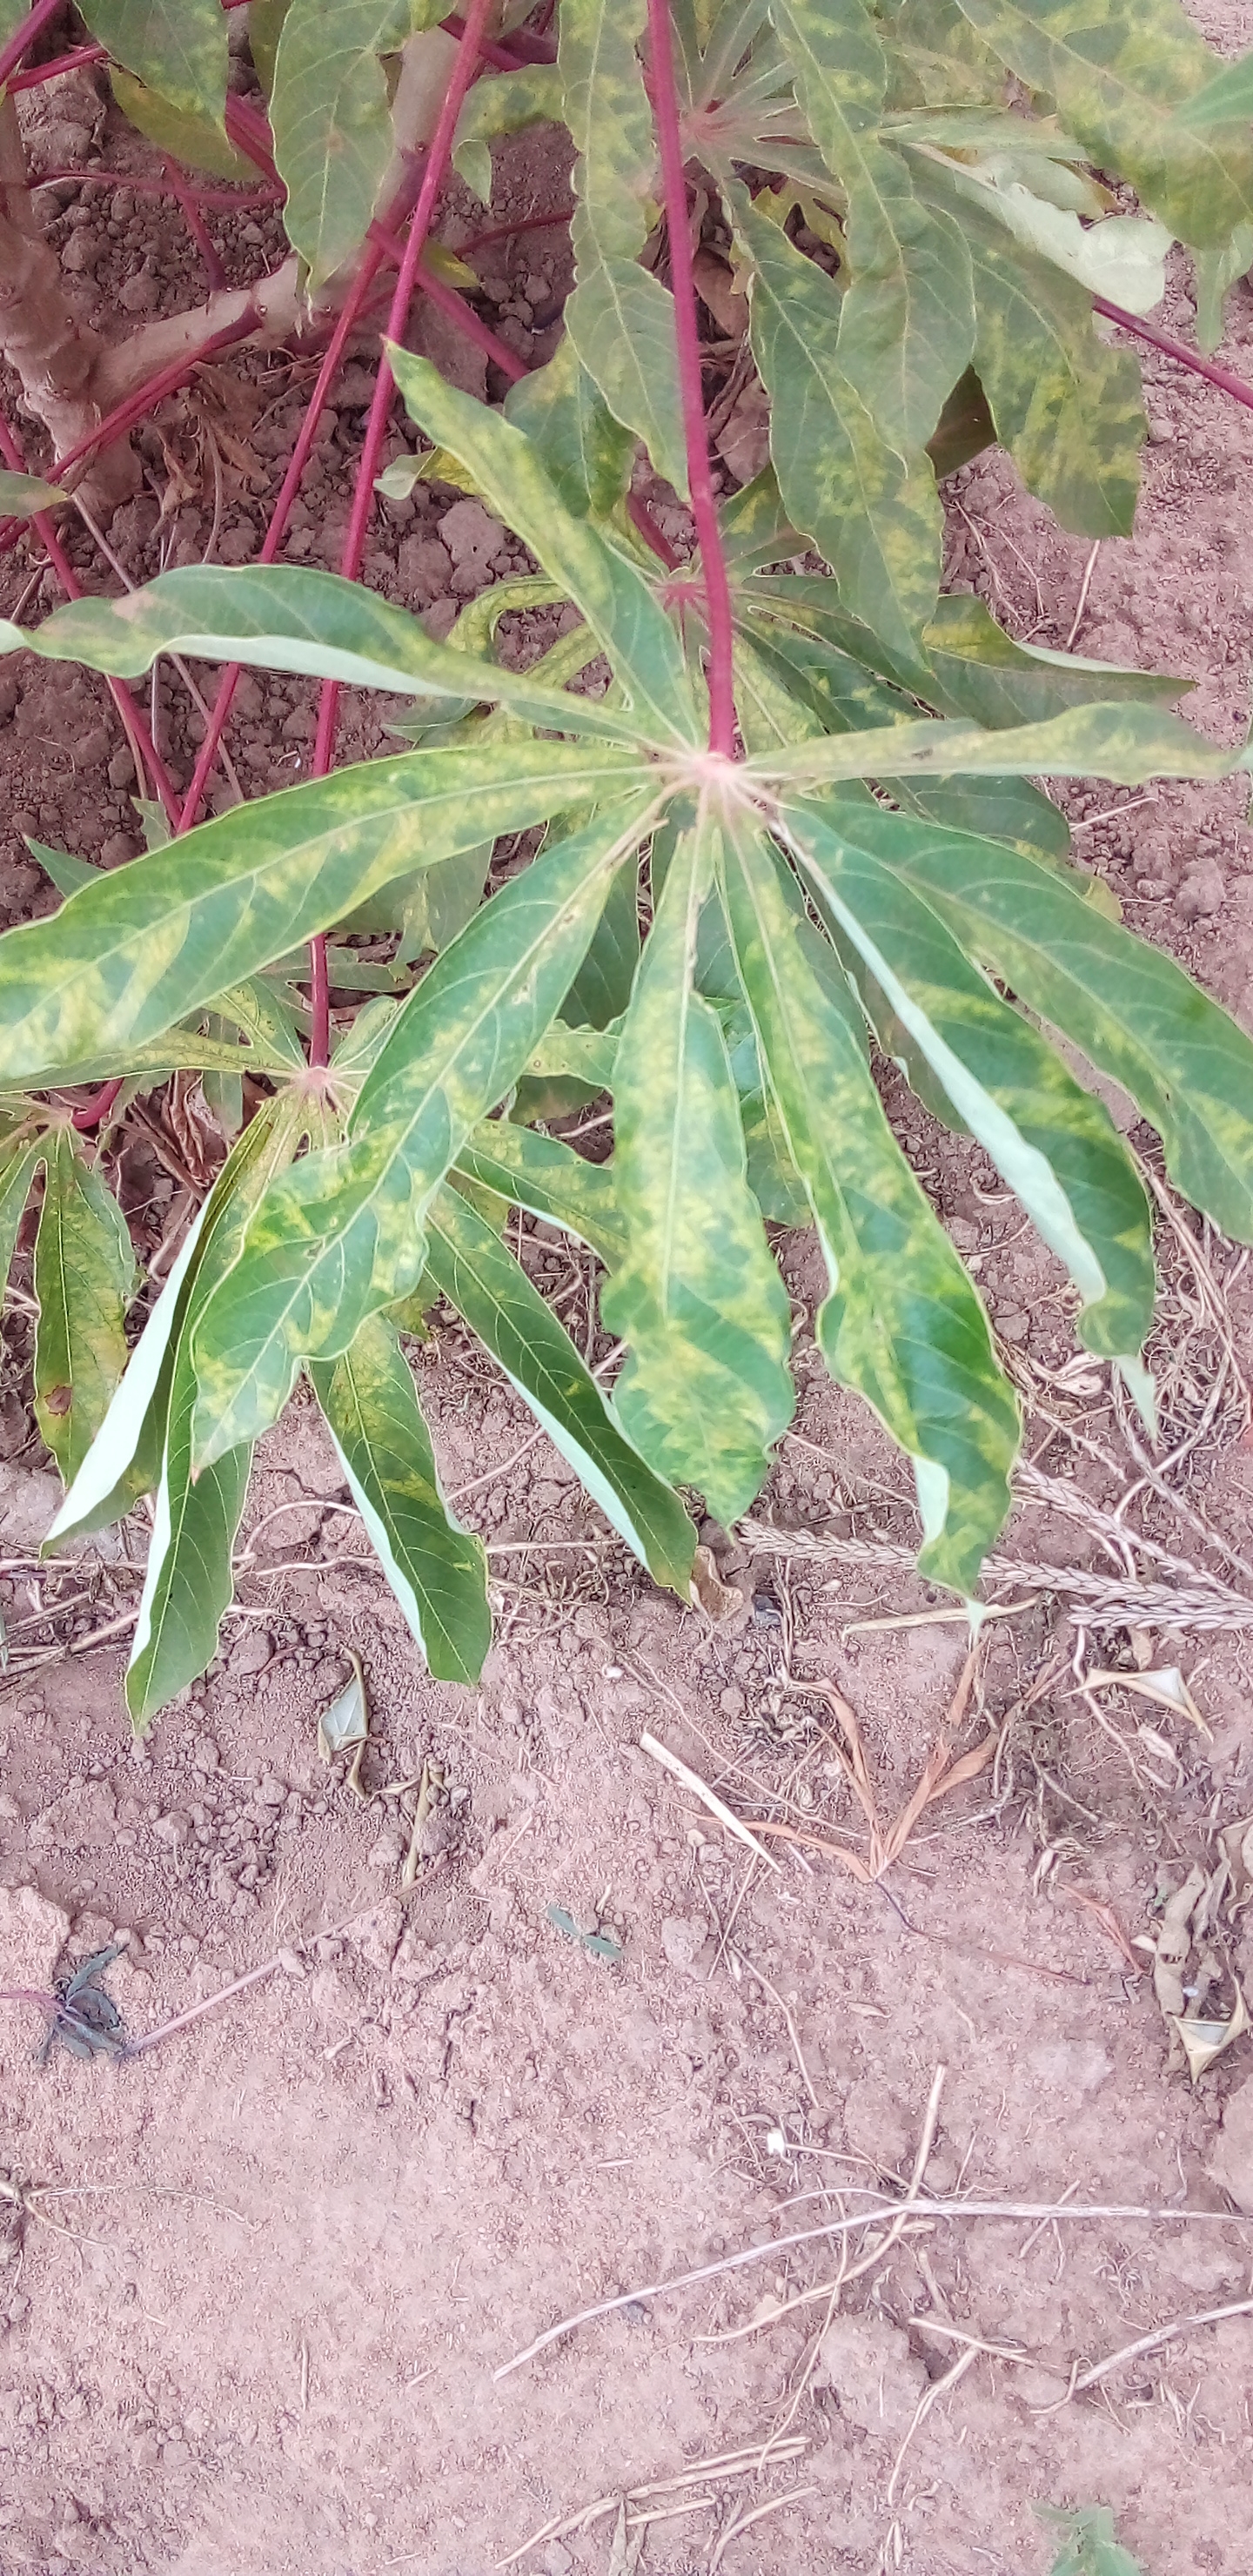
Label: cassava mosaic disease (cmd)